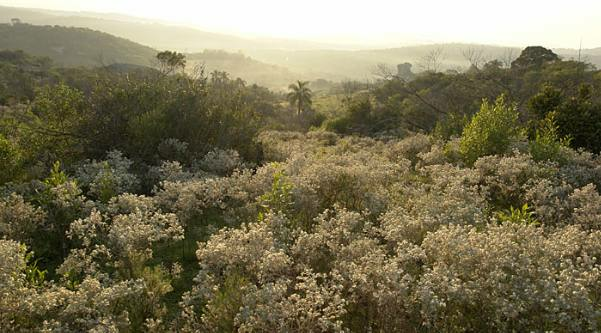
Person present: No